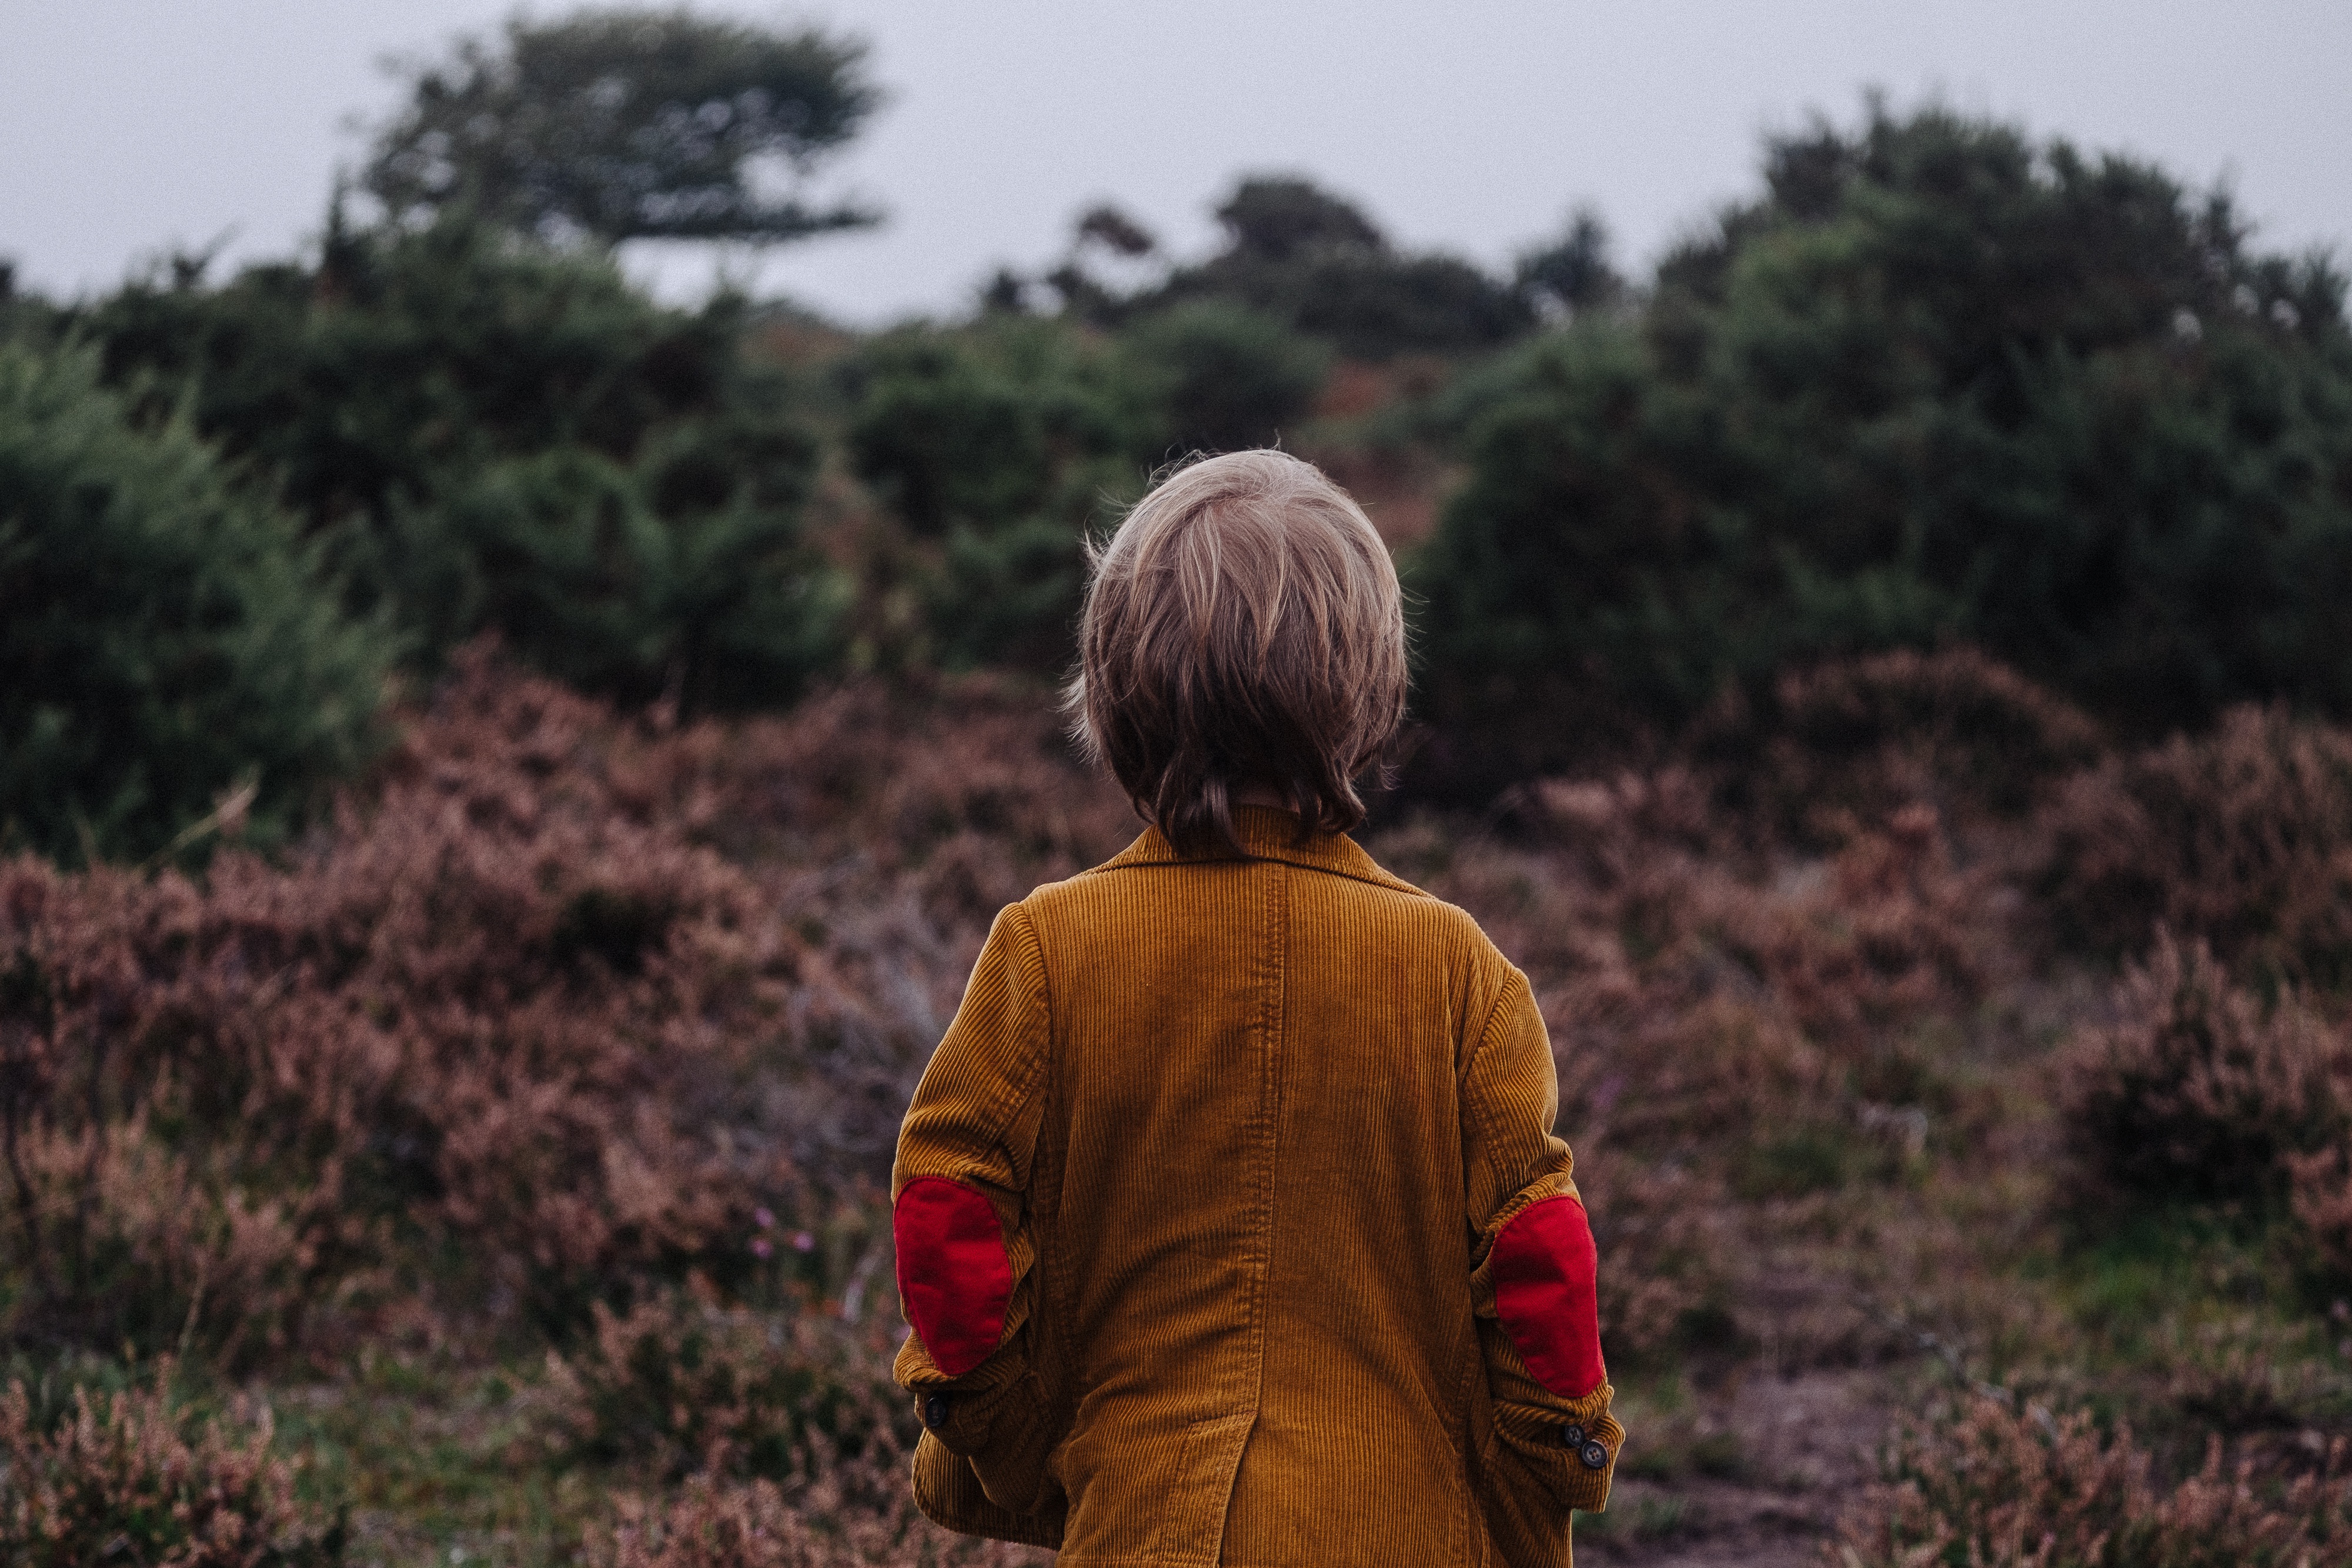
tree, nature, forest, grass, wilderness, people, plant, field, prairie, flower, boy, kid, adventure, autumn, soil, child, outdoors, habitat, rural area, wondering